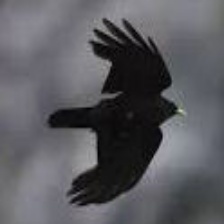
Species: ALPINE CHOUGH
Scientific name: PYRRHOCORAX GRACULUS